Hoot (film)

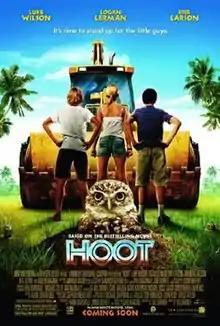
Theatrical release poster

Hoot is a 2006 American family comedy film, based on Carl Hiaasen's novel of the same name. It was written and directed by Wil Shriner, and produced by New Line Cinema and Walden Media. The film stars Luke Wilson, Logan Lerman, Brie Larson, Tim Blake Nelson, Neil Flynn and Robert Wagner. Filming took place from July to September 2005 in Florida, with additional shooting in California the following January. The film was released on May 5, 2006. "Hoot" was a commercial failure, and received negative reviews from critics.